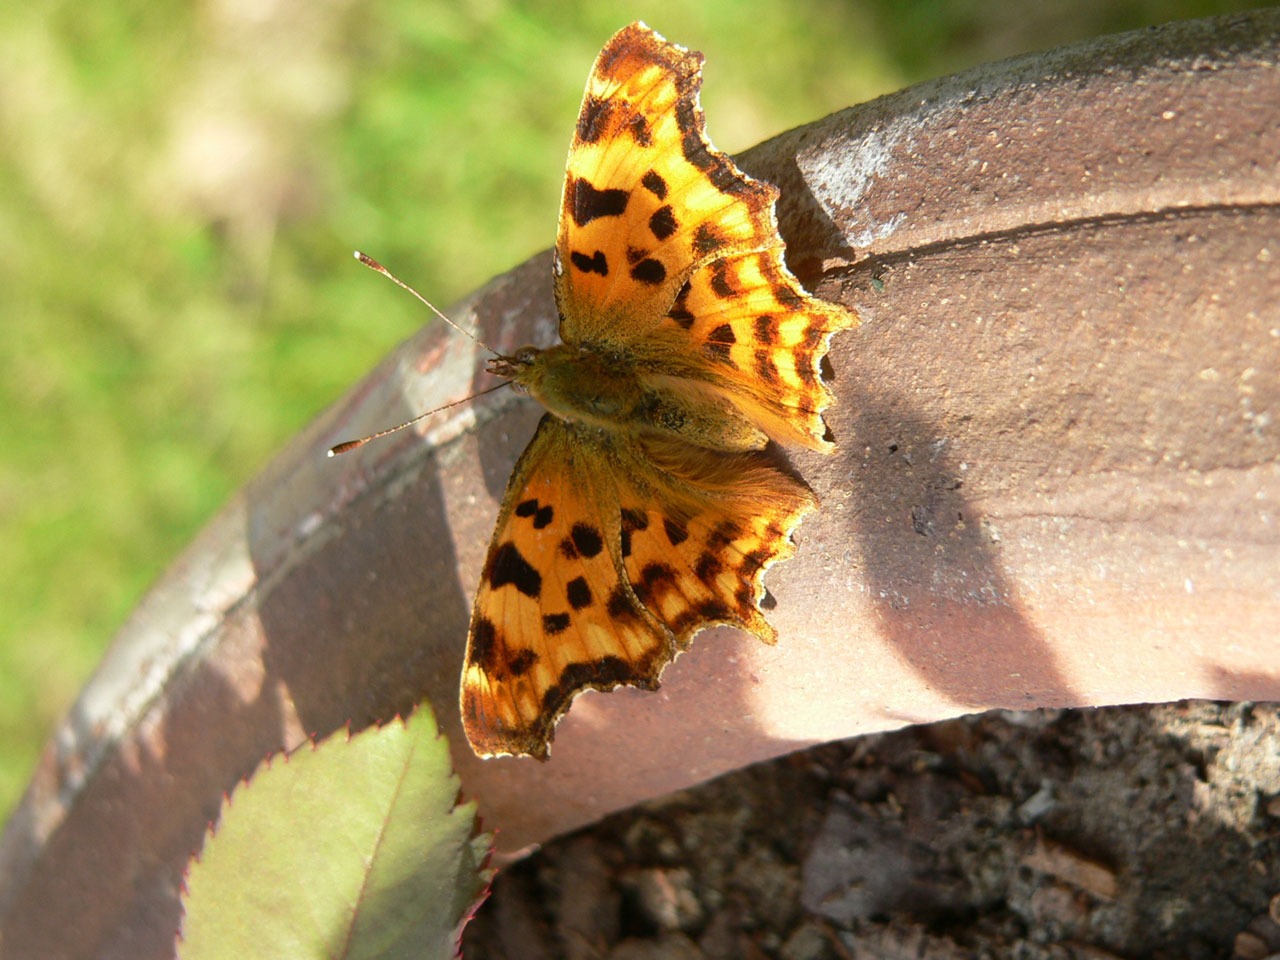
moths and butterflies, butterfly, insect, fauna, yellow, invertebrate, macro photography, close up, wildlife, leaf, moth, flower, arthropod, pollinator